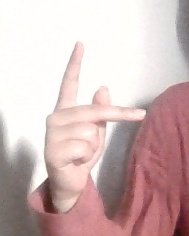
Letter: dha